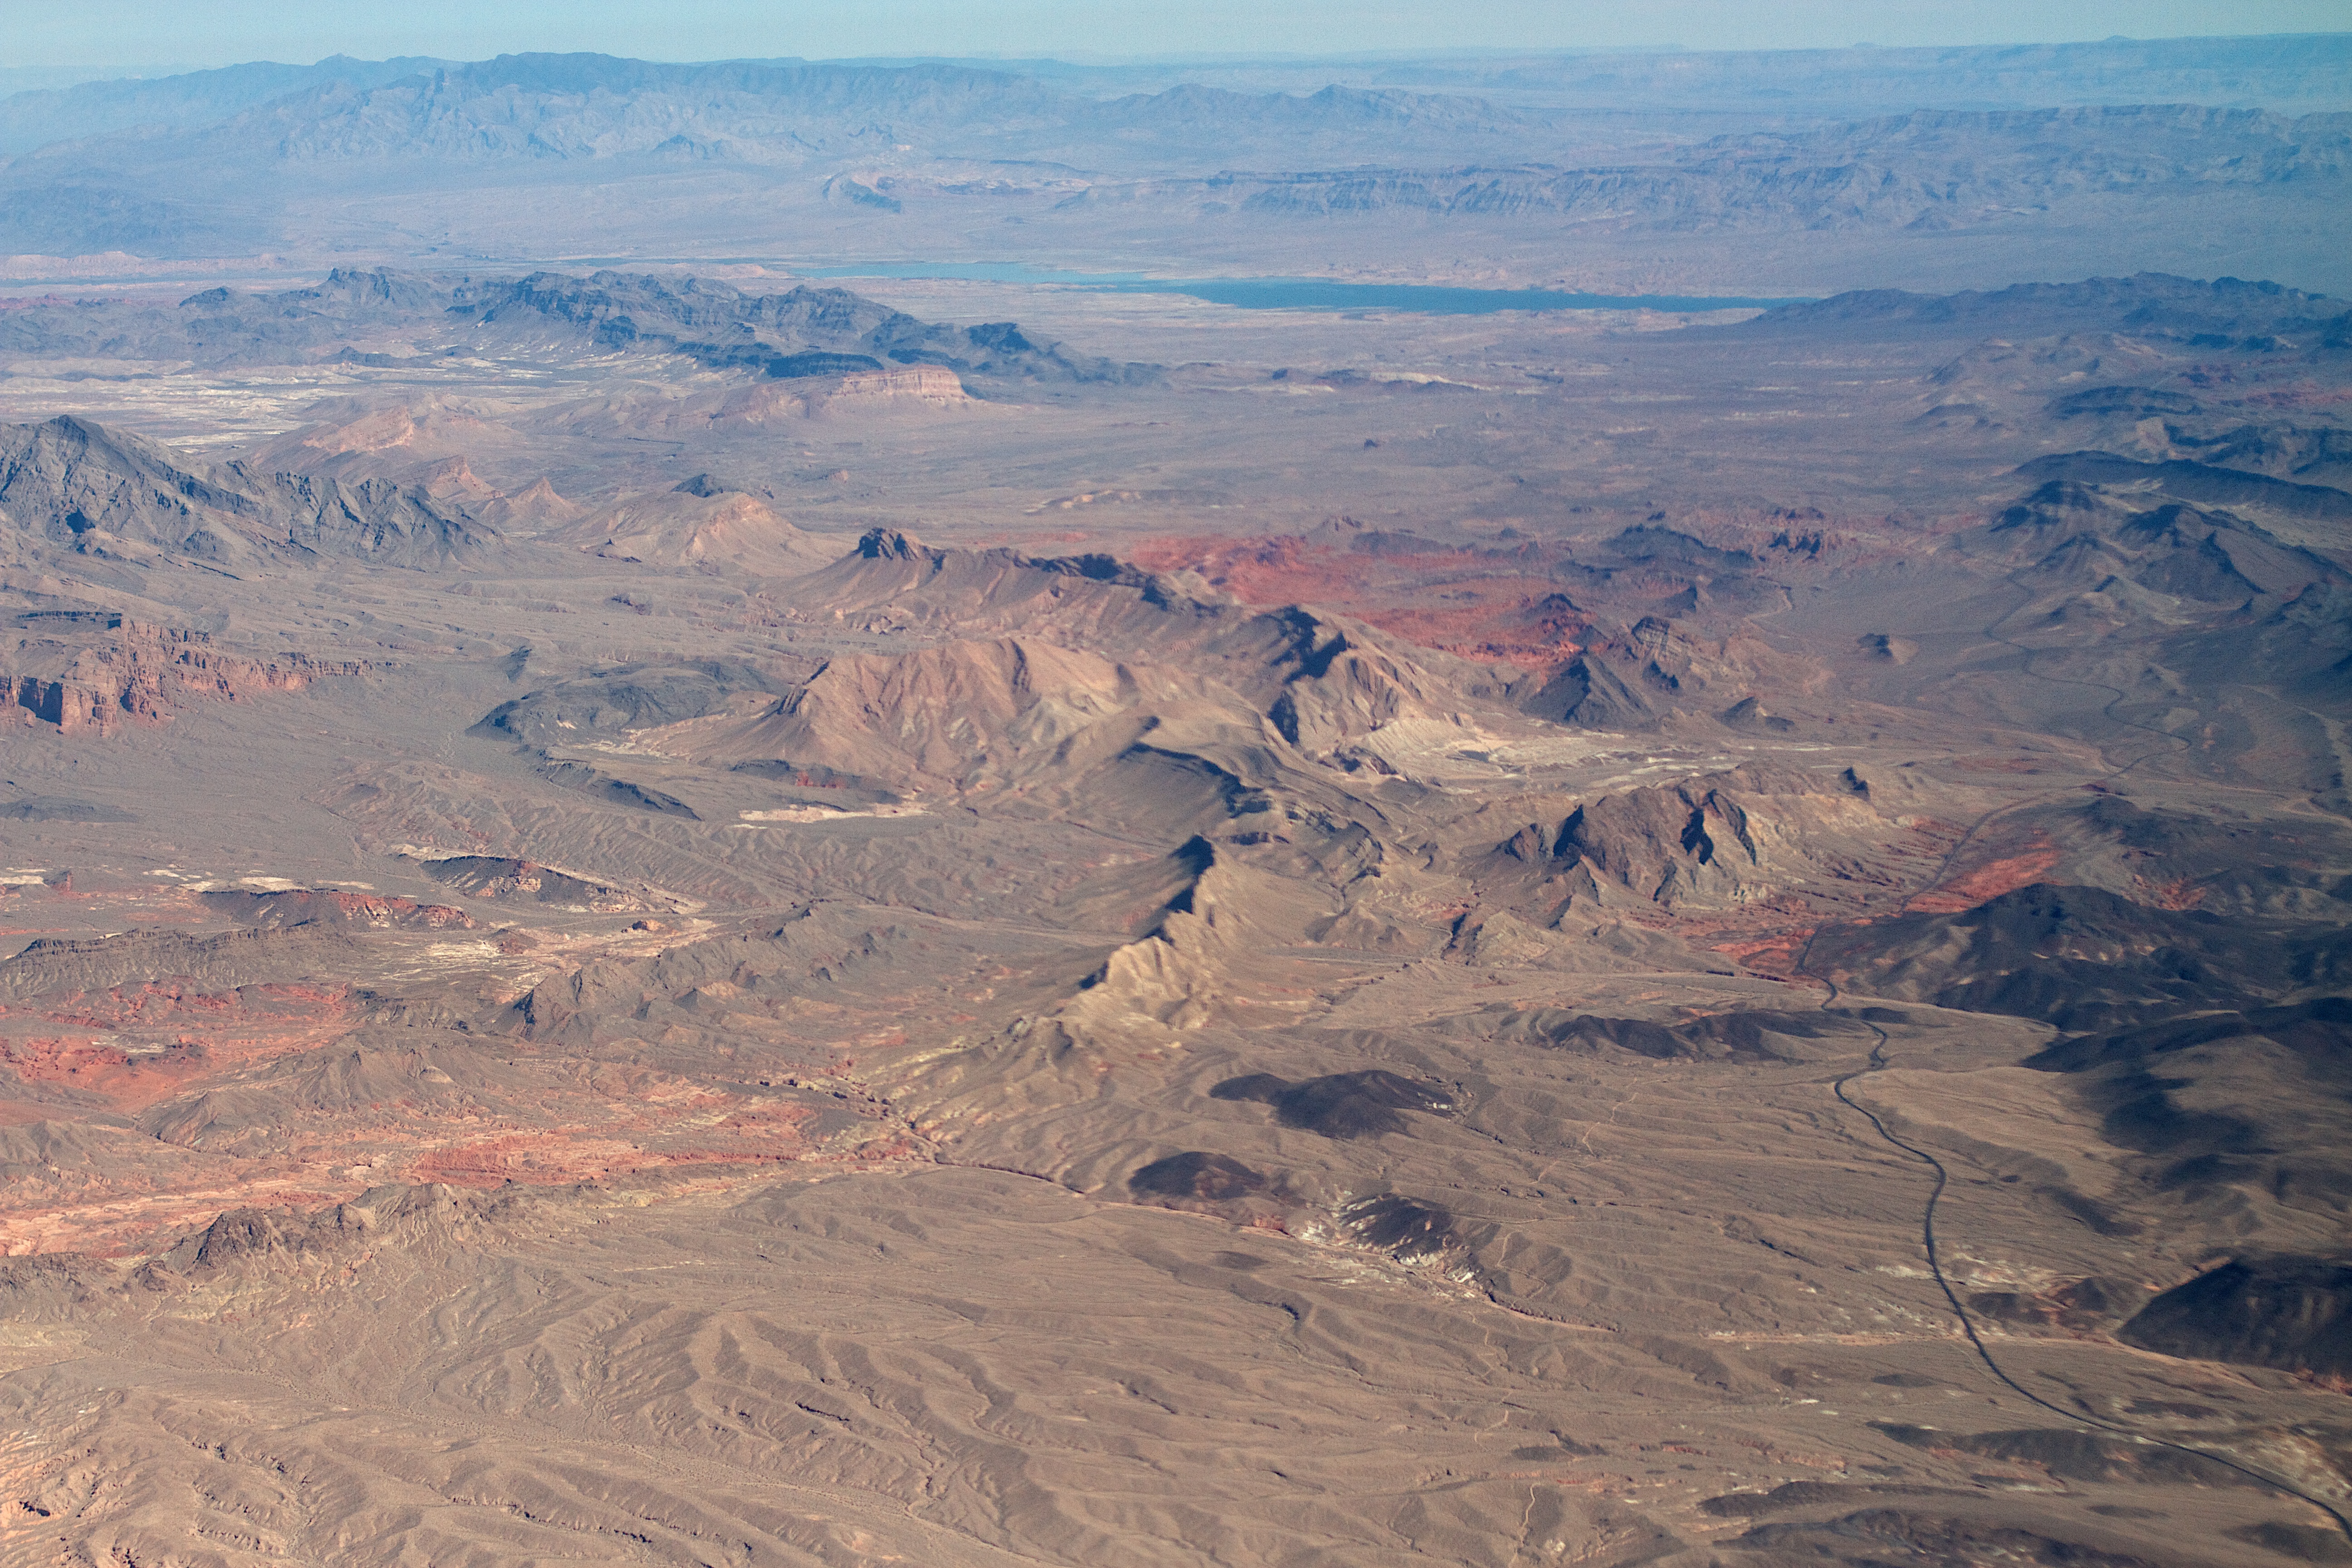
landscape, wilderness, mountain, valley, mountain range, canyon, plain, geology, badlands, plateau, wadi, landform, aerial photography, natural environment, geographical feature, mountainous landforms